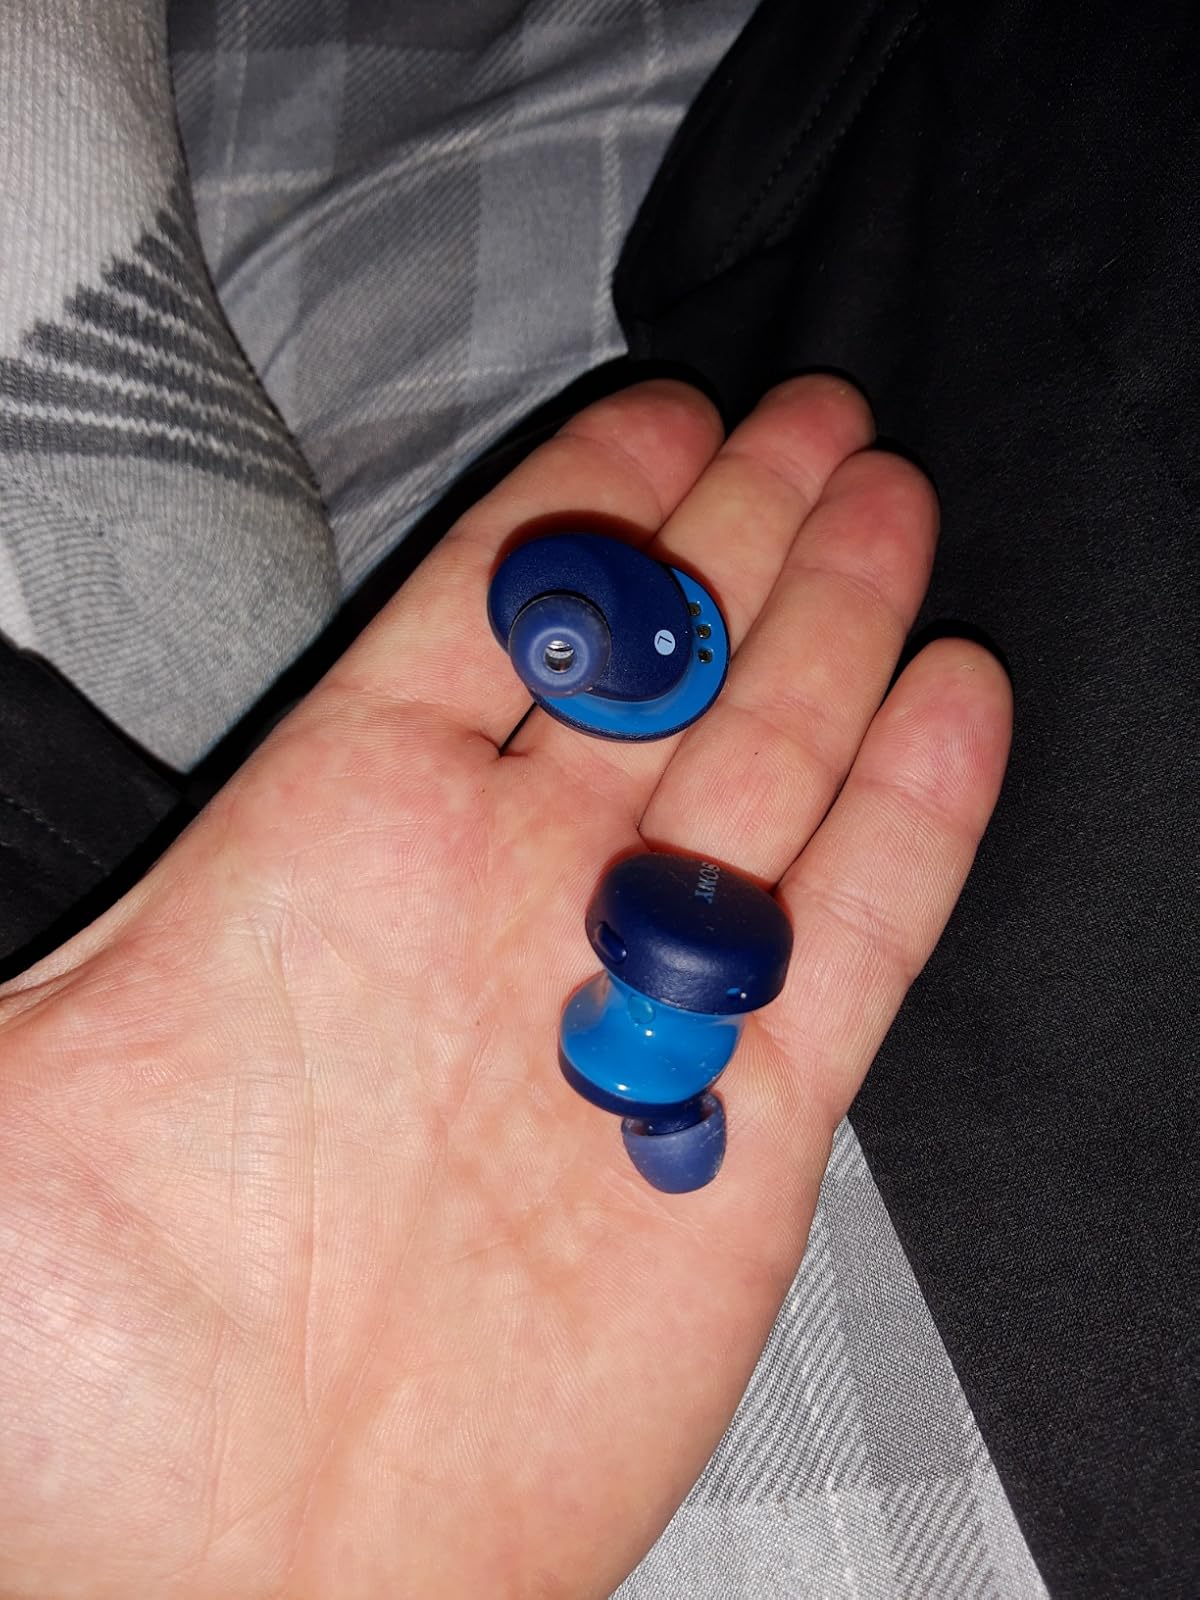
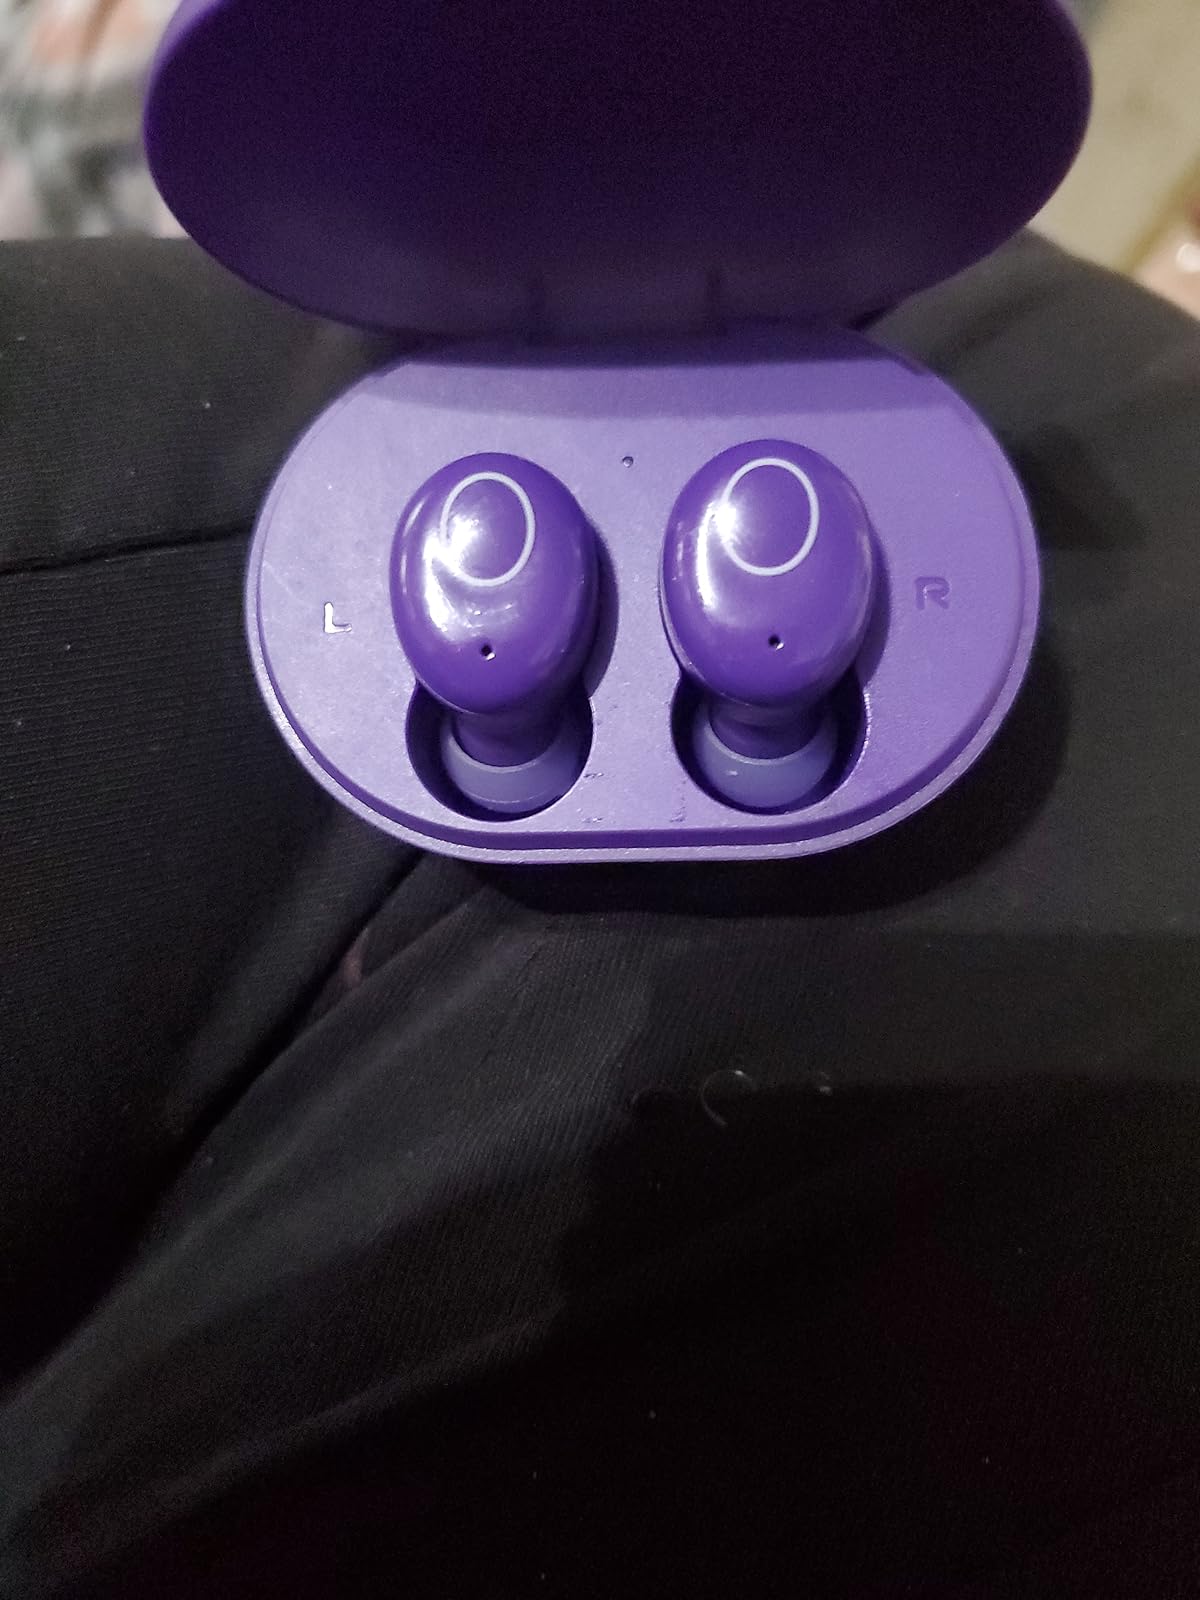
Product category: earbuds
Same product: no